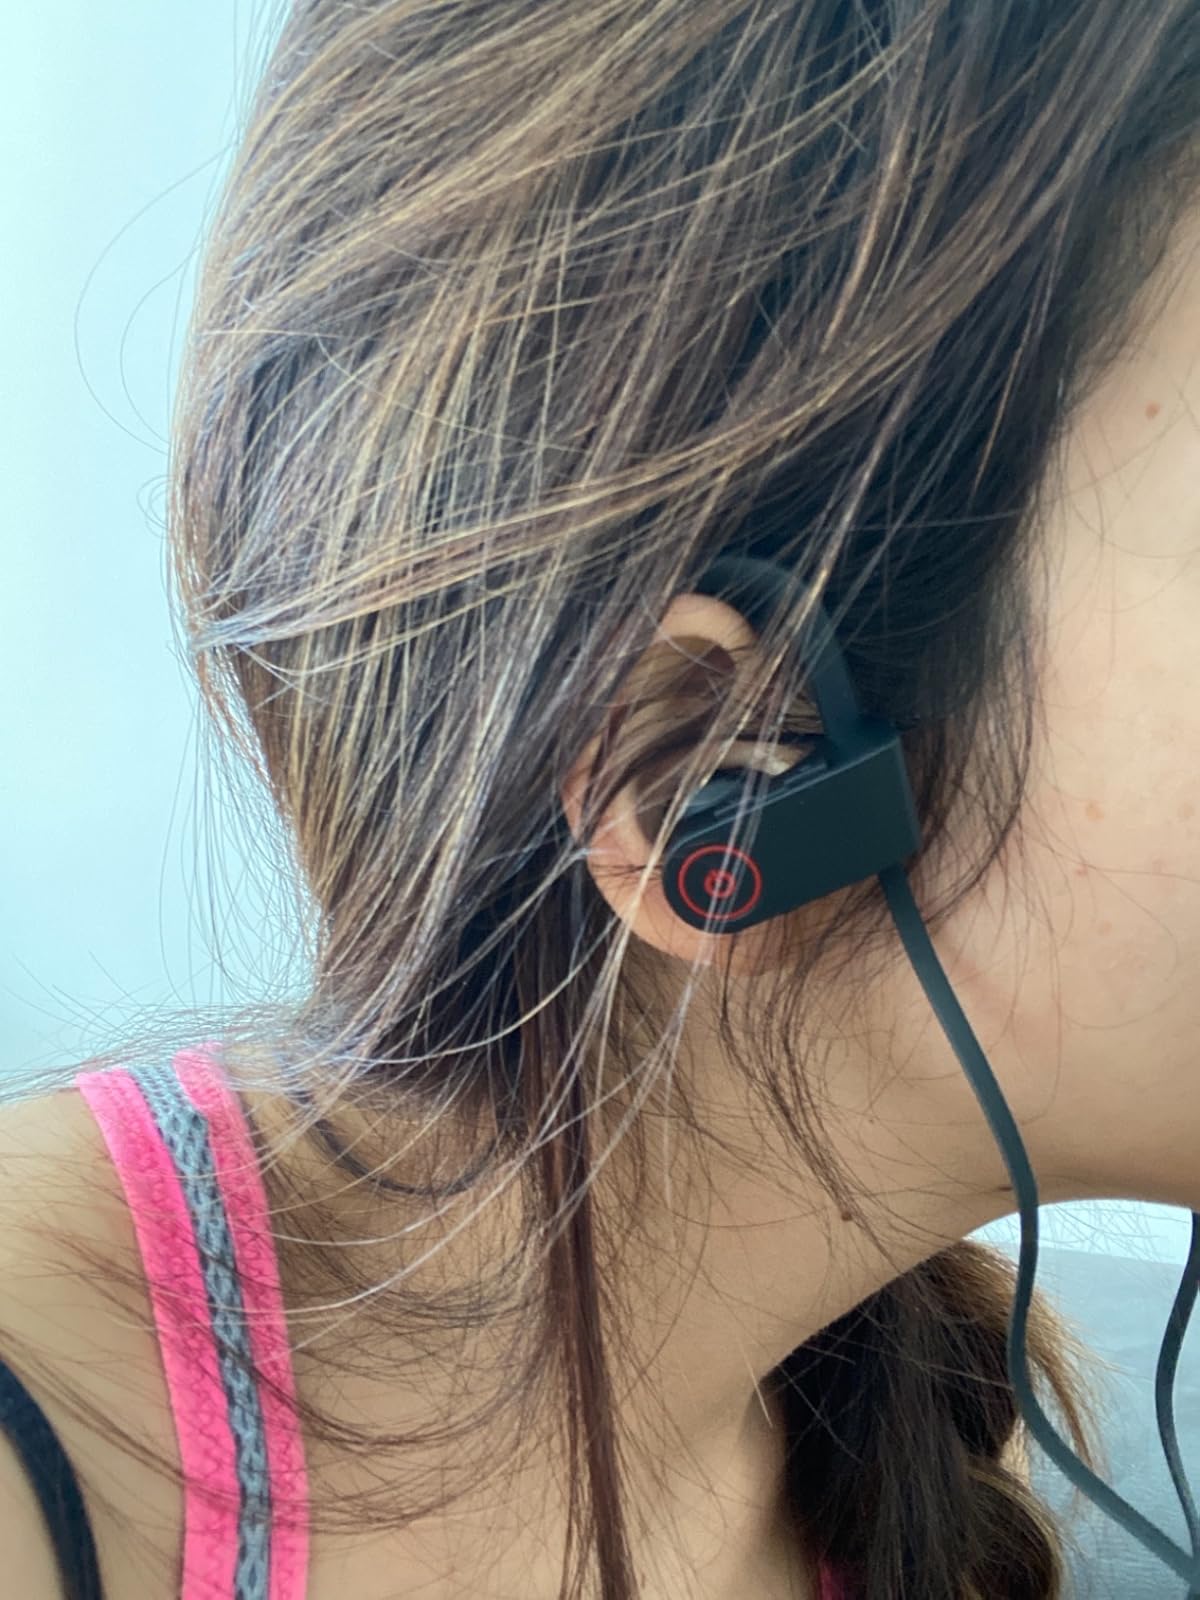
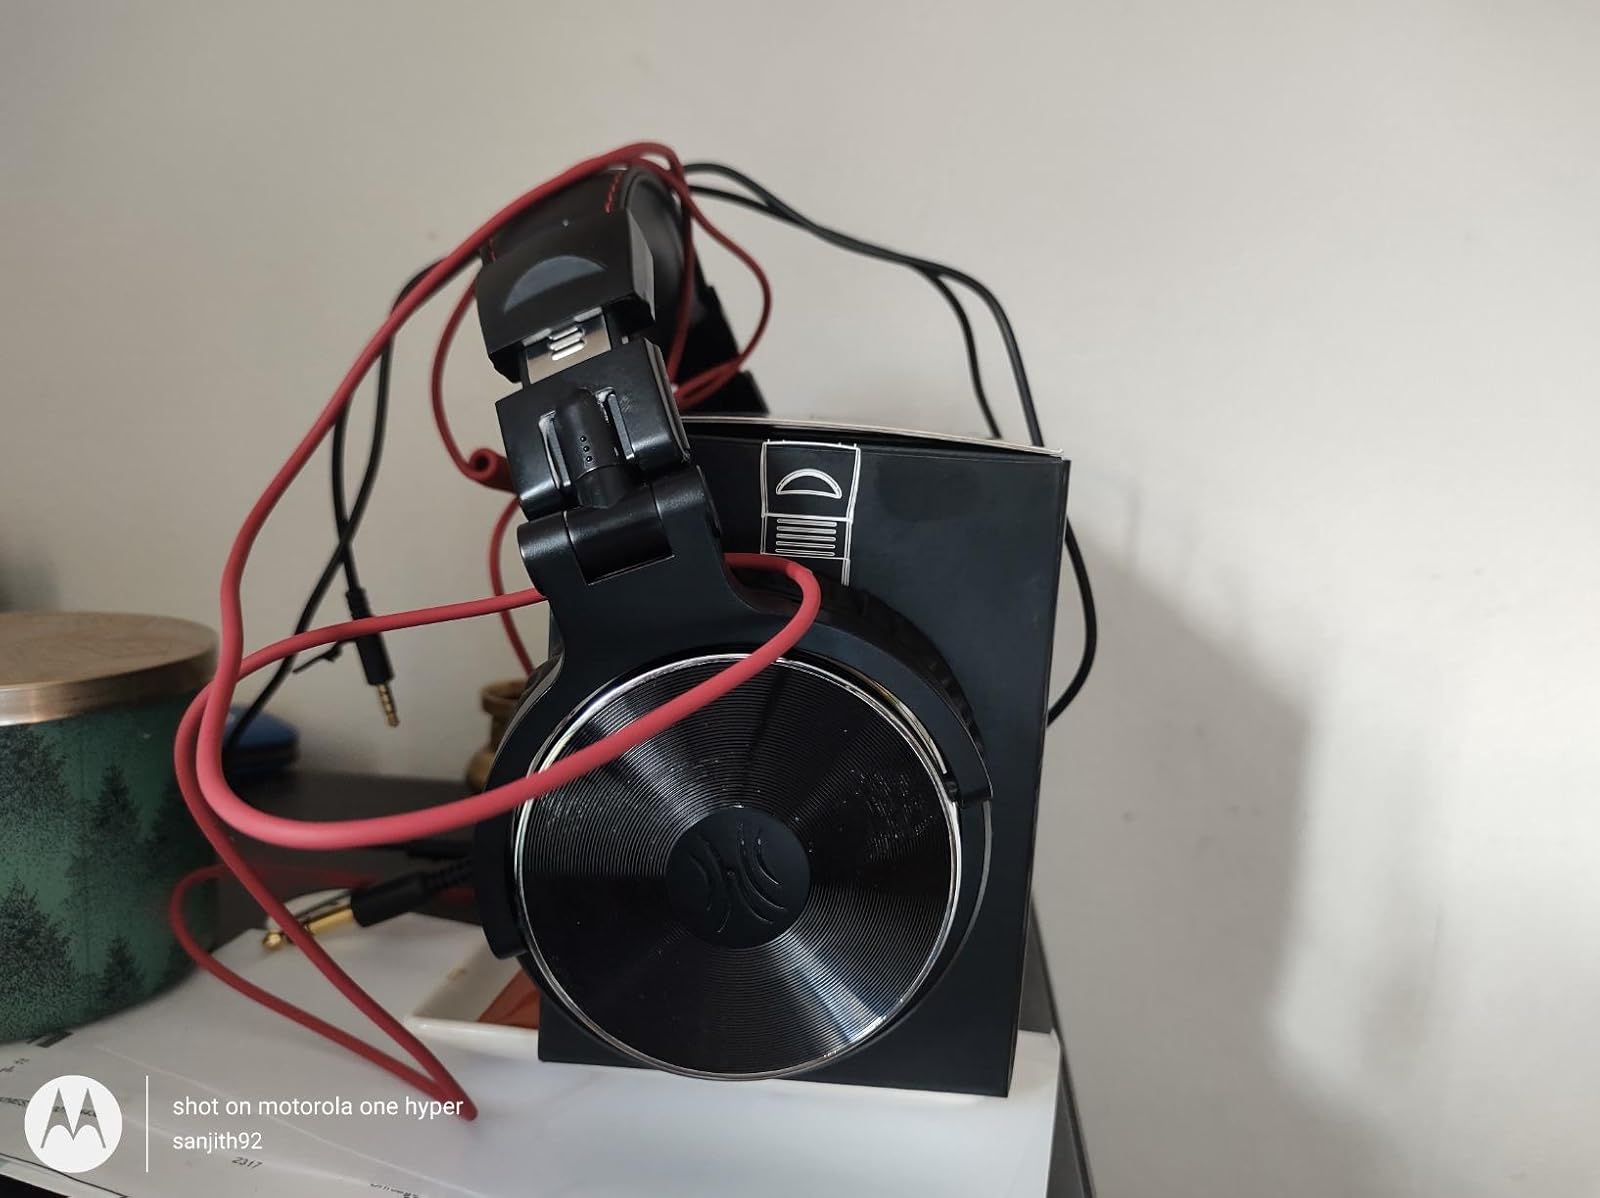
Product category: headphones
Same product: no